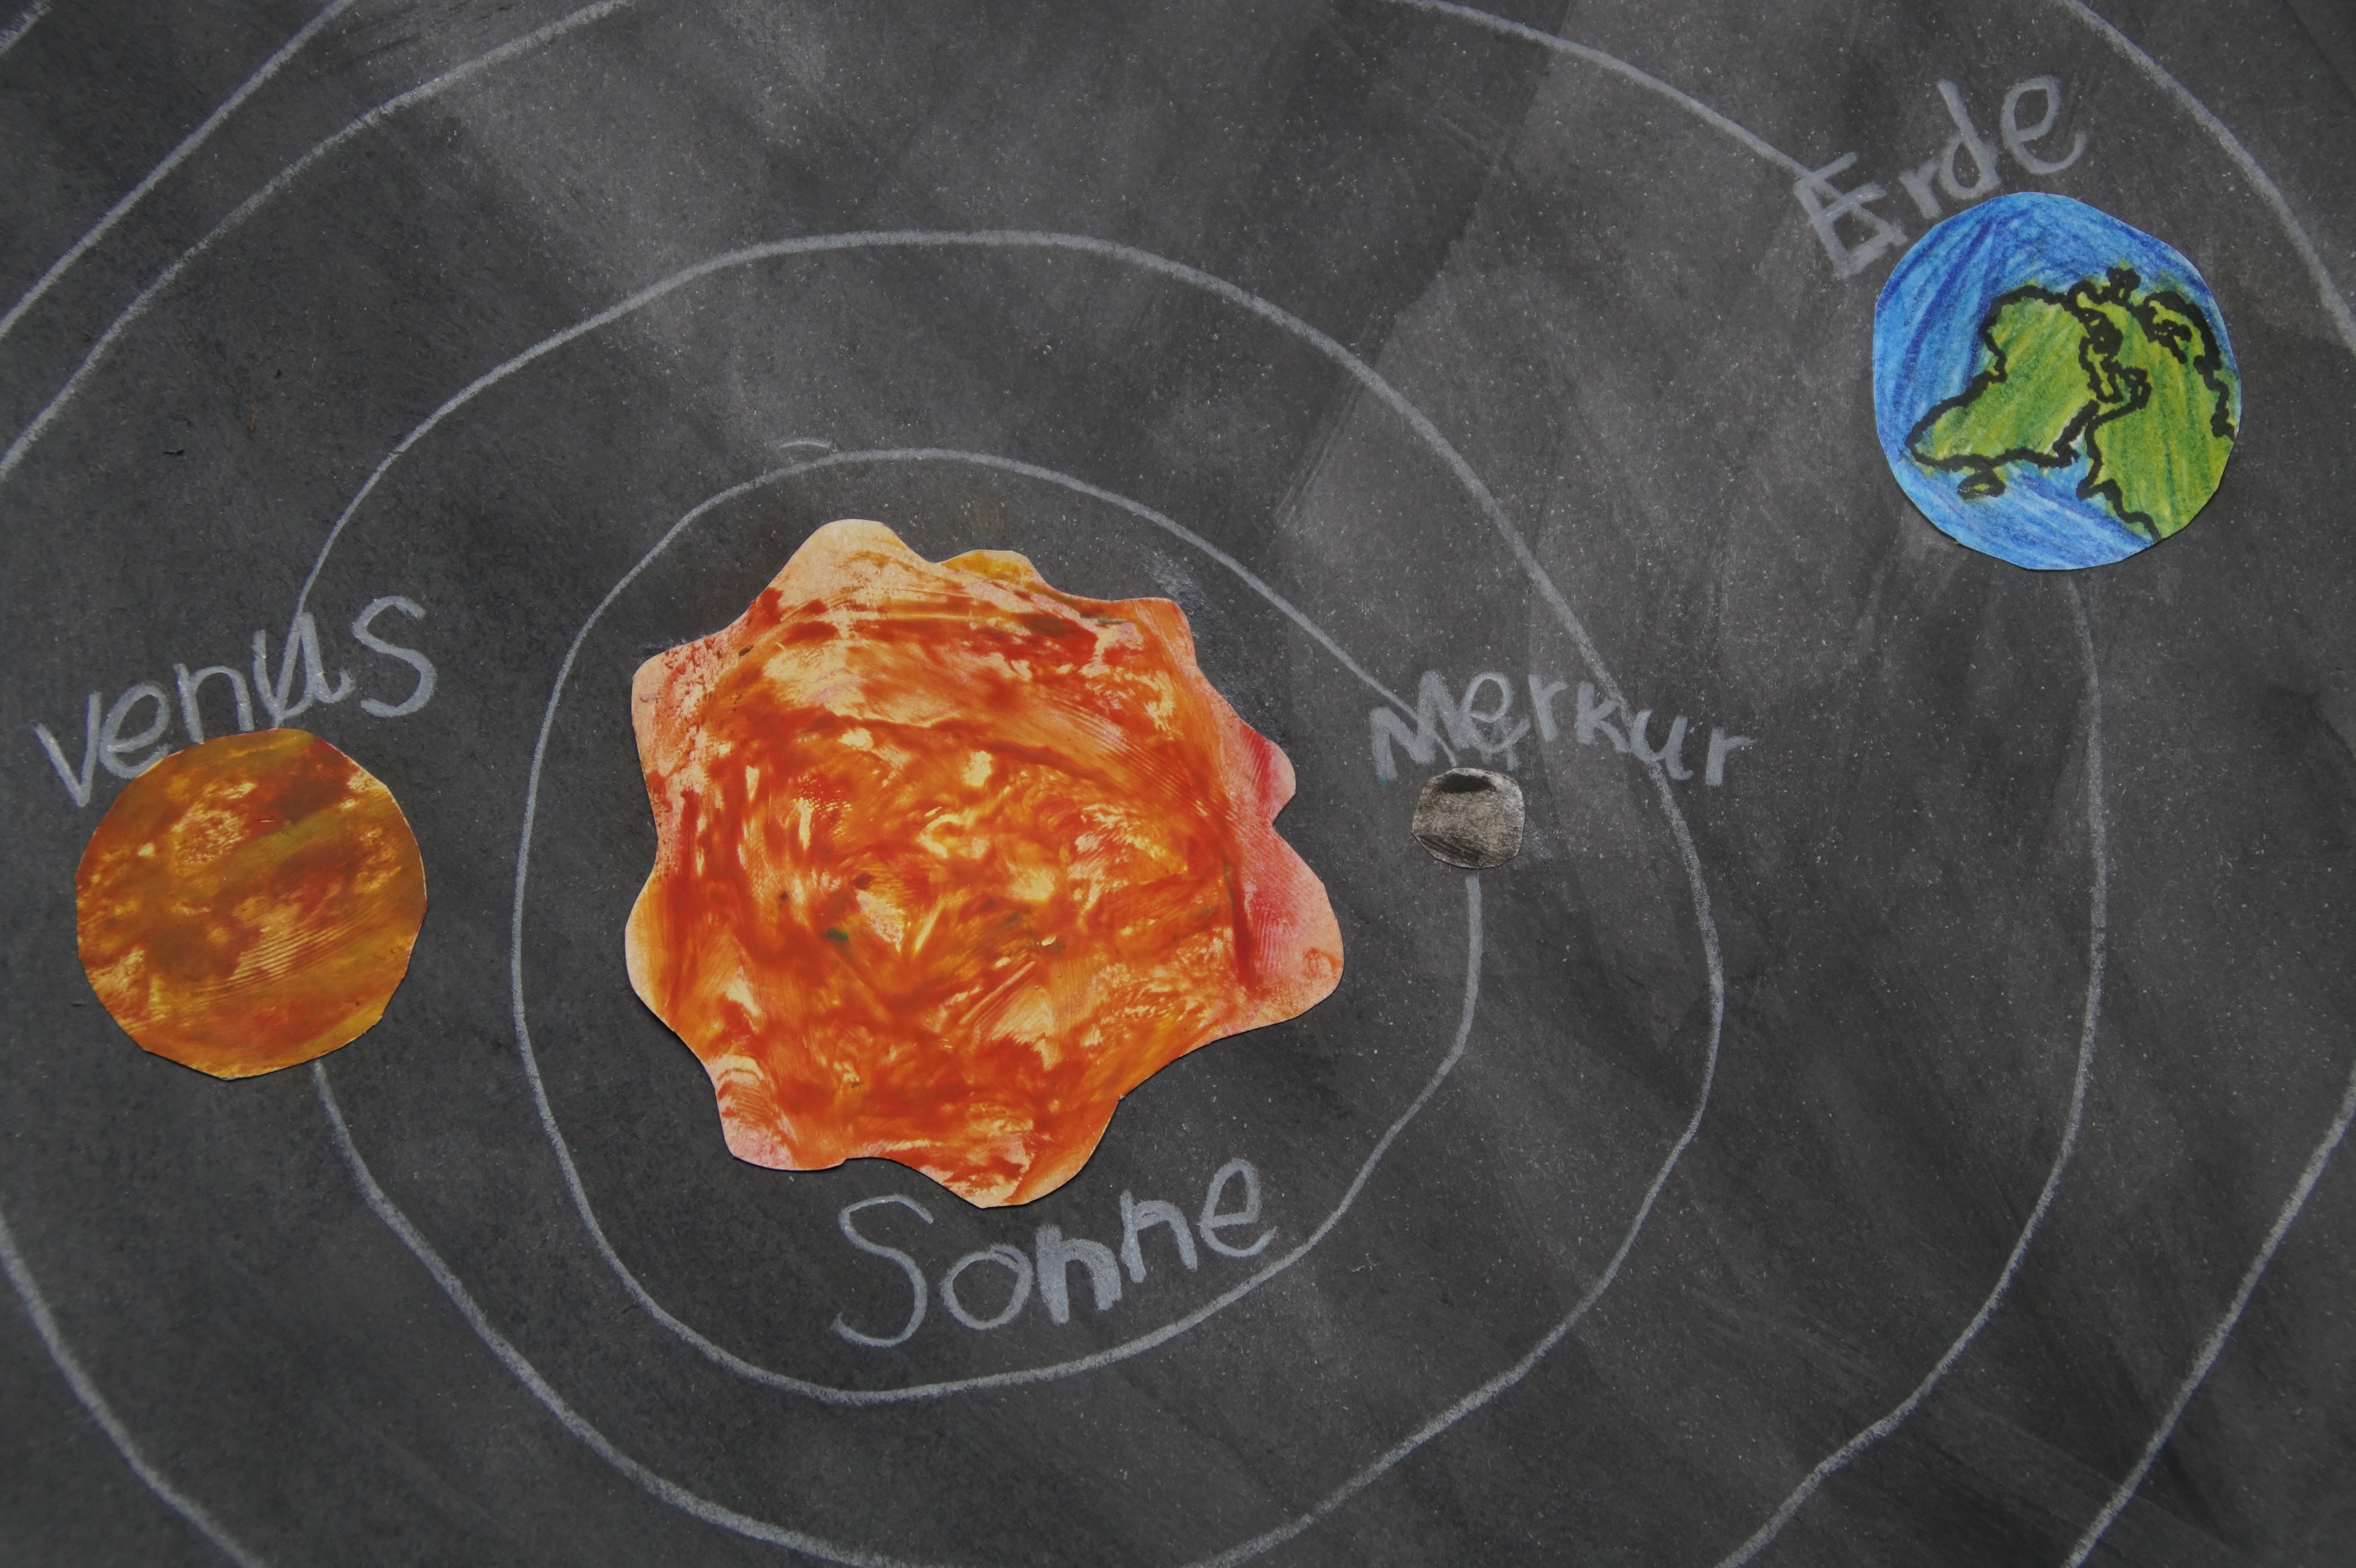
board, sun, dish, food, produce, space, paint, fashion, science, astronomy, earth, design, students, universe, celestial body, all, planet, school, painted, mercury, mars, teaching, venus, solar system, orbit, astronautics, art class, chalk drawing, planetary system, school material, school theme